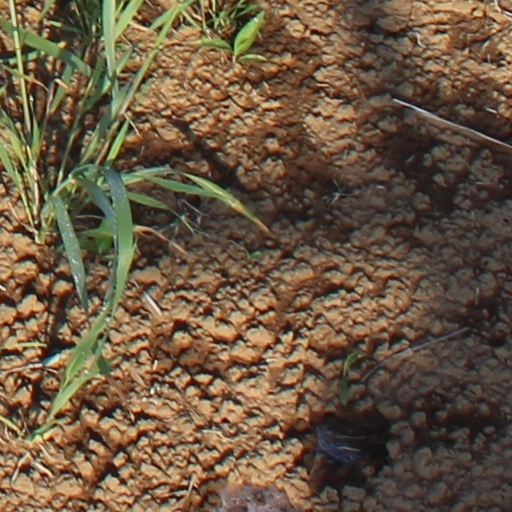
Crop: wheat